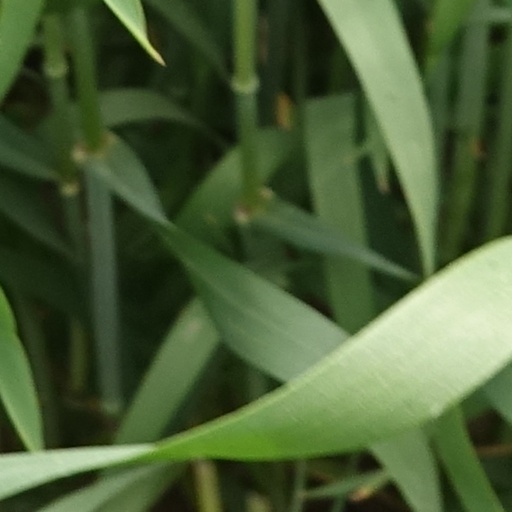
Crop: wheat